Answer in natural language. Which point is closer to the camera taking this photo, point B  or point C? Choose between the following options: C or B
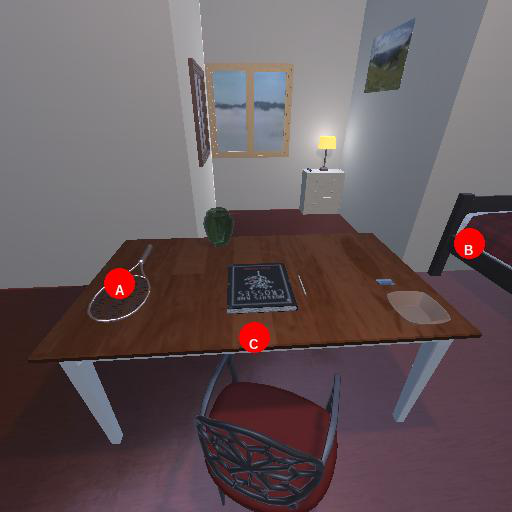
<answer>C</answer>